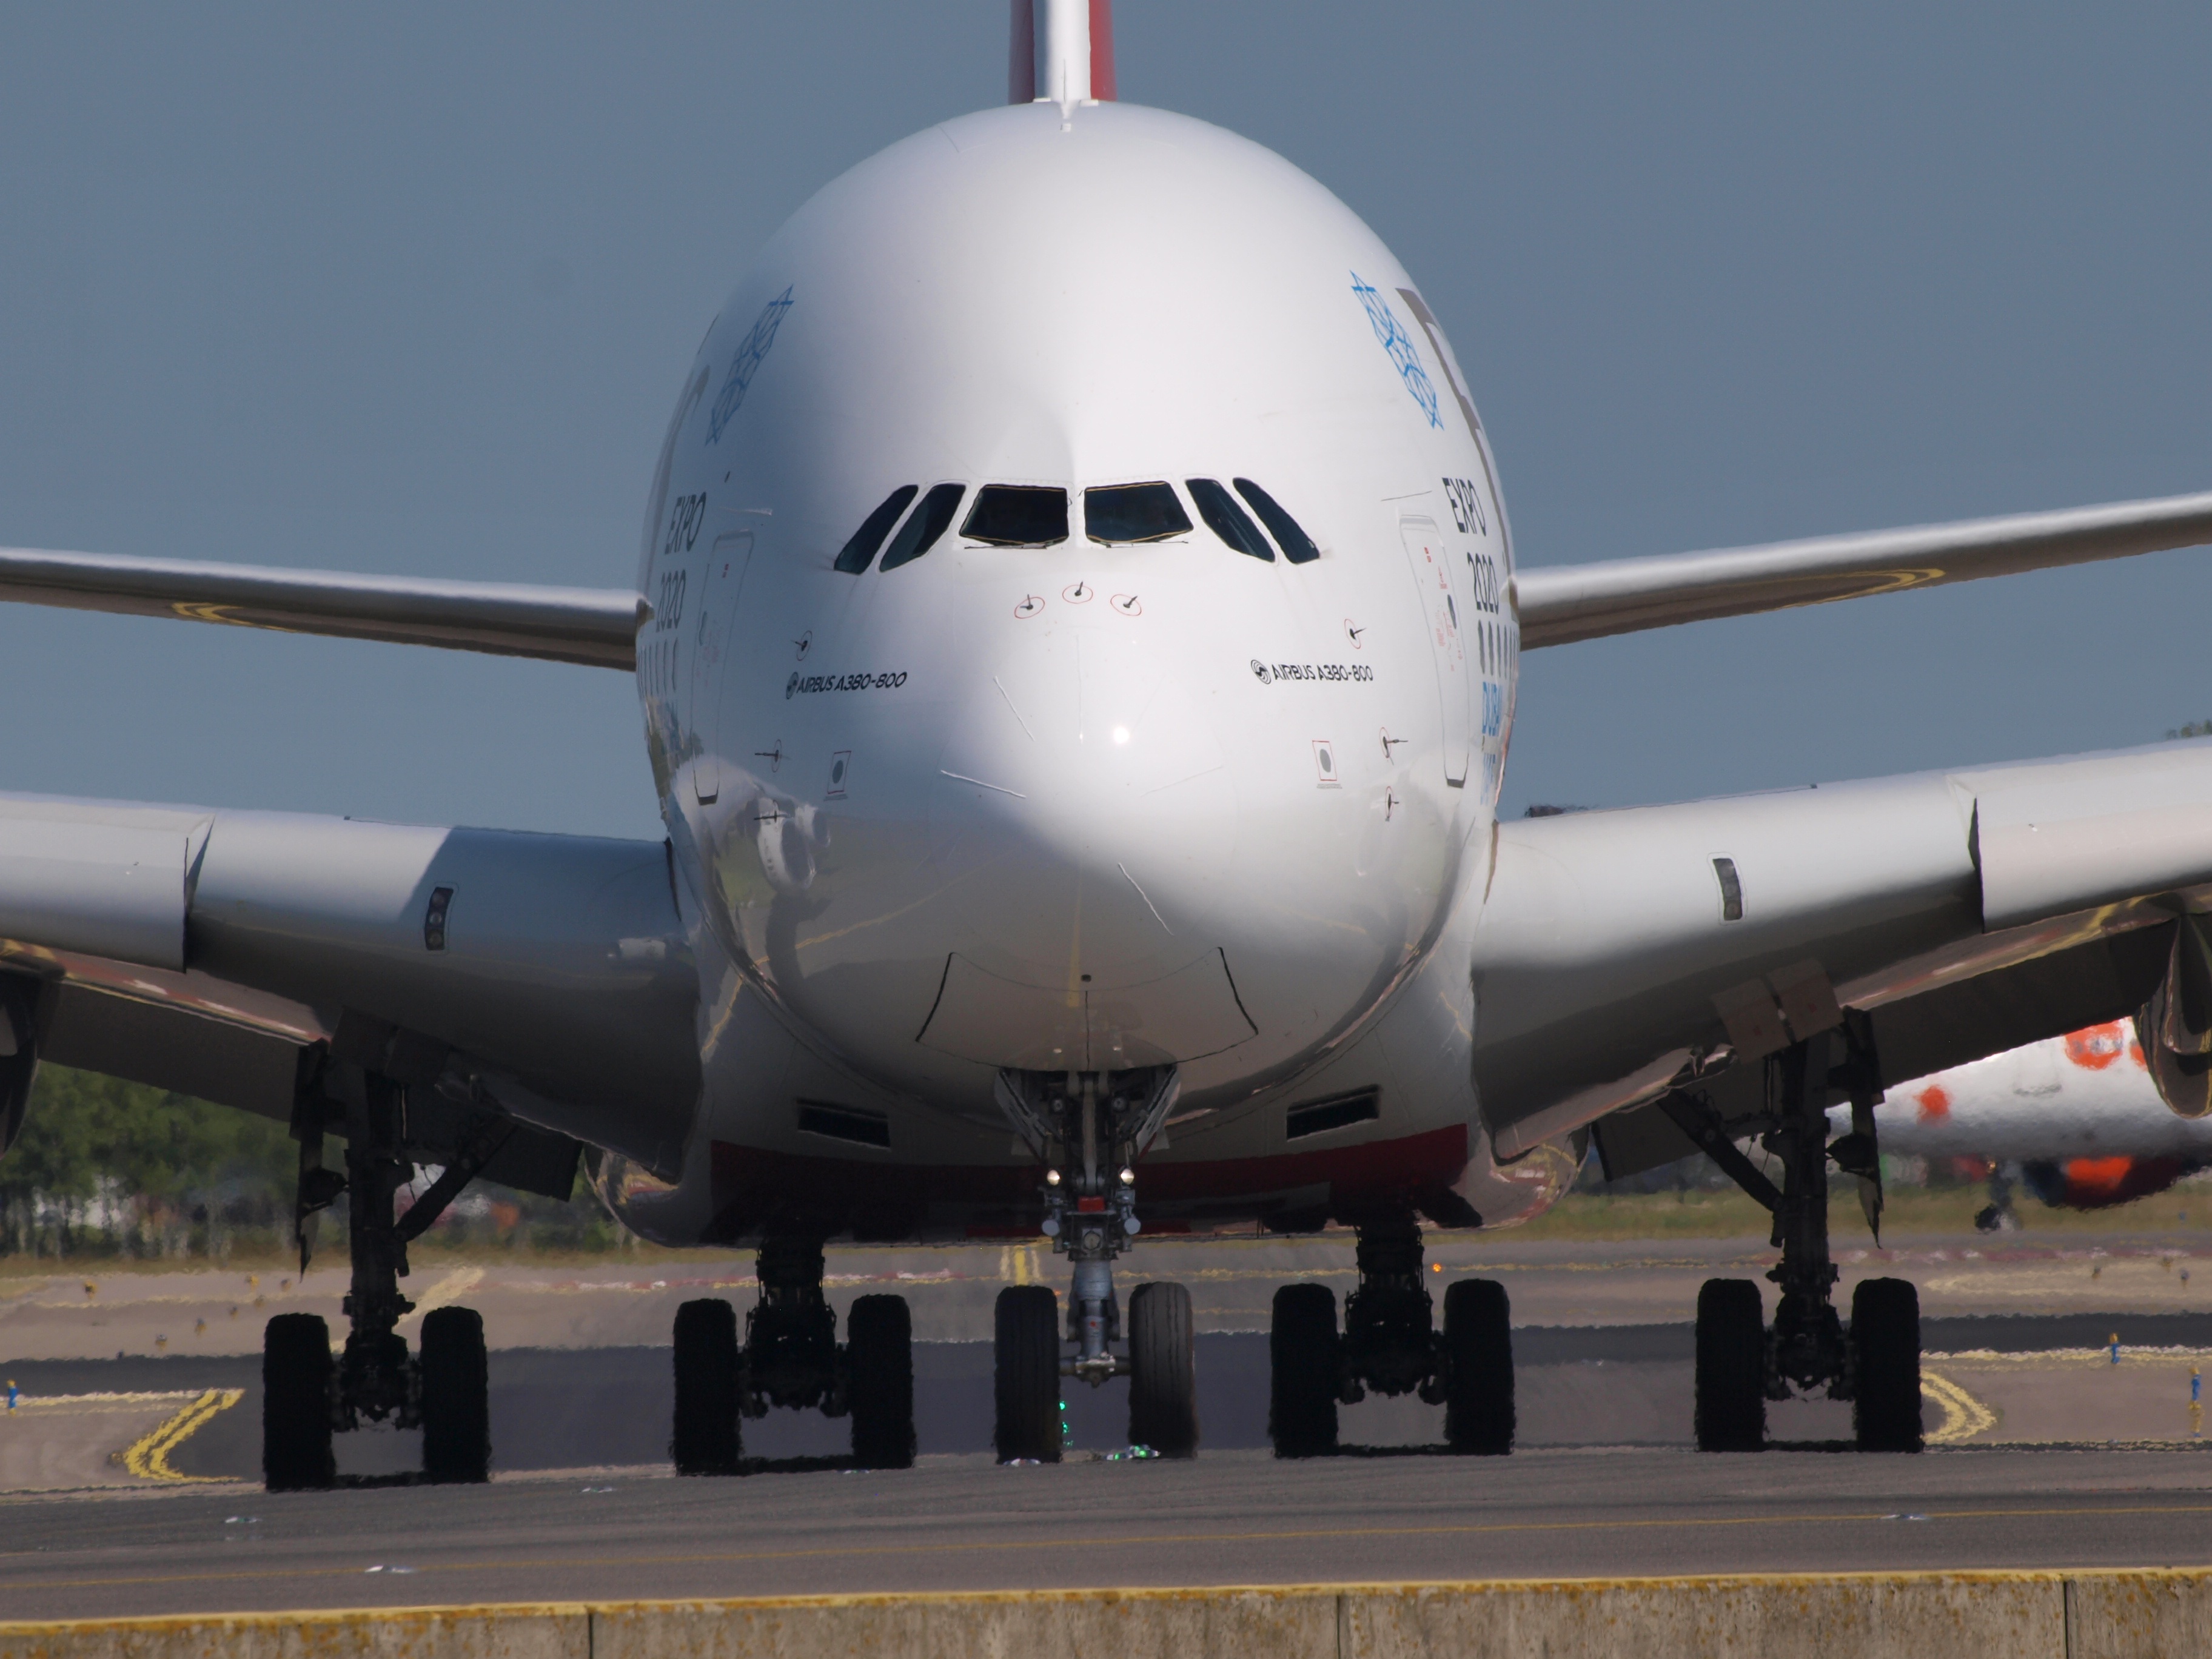
technology, airport, airplane, plane, aircraft, jet, vehicle, airline, aviation, airliner, emirates, airbus, schiphol, boeing, takeoff, air force, jet aircraft, airbus a330, boeing 777, boeing 747, boeing 767, airbus a380, air travel, atmosphere of earth, wide body aircraft, aerospace engineering